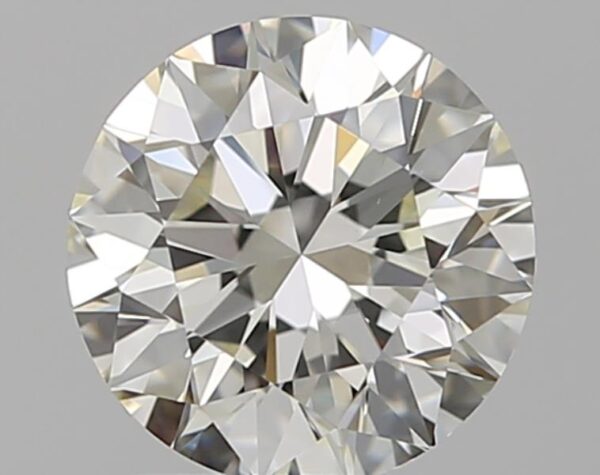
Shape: round
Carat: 1.22
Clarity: VS1
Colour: J
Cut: EX
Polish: EX
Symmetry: EX
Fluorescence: M
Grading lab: GIA
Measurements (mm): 6.8 x 6.84 x 4.28